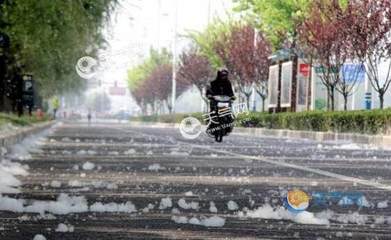
Weather: snow or frosty